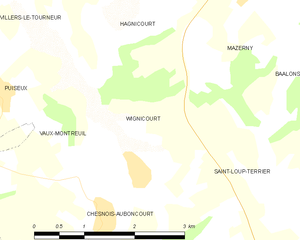
Carte des communes françaises: Wignicourt